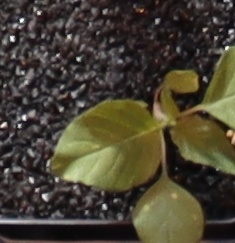
Label: Redroot Pigweed